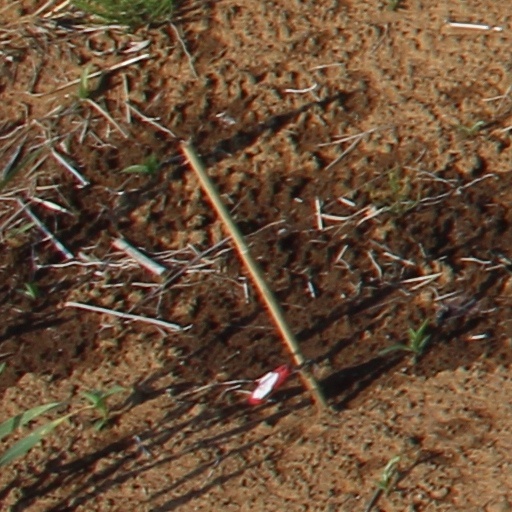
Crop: wheat